History of the London Underground

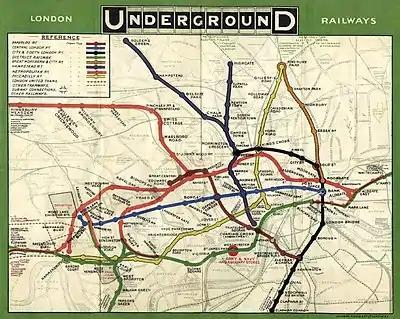
A map titled "London Underground Railways" showing each of the underground railway lines in a different colour with stations marked as blobs. Faint background detail shows the River Thames, roads and non-underground lines.

The Charing Cross, Euston and Hampstead Railway, was authorised from Charing Cross to Hampstead and Highgate in 1893, but had not found financial backing. Yerkes bought the rights in 1900, and obtained additional approval for a branch from Camden Town to Golders Green. The Baker Street and Waterloo Railway had been authorised to run from Baker Street to Waterloo station. Work began in 1898, and extensions to Paddington station and Elephant & Castle were authorised in 1900, but came to a halt with the collapse of their financial backers during 1901. Yerkes bought the rights to this railway in 1902. The District had permission for a deep-level tube from Earl's Court to Mansion House and in 1898 had bought the Brompton and Piccadilly Circus Railway that had authority for a tube from South Kensington to Piccadilly Circus. The District's plans were combined by Yerkes with those of the Great Northern and Strand Railway, a tube railway with permission to build a line from Strand to Finsbury Park, to create the Great Northern, Piccadilly and Brompton Railway. In April 1902, the Underground Electric Railways Company of London (UERL) was established, with Yerkes as chairman, to control these companies and manage the planned works.